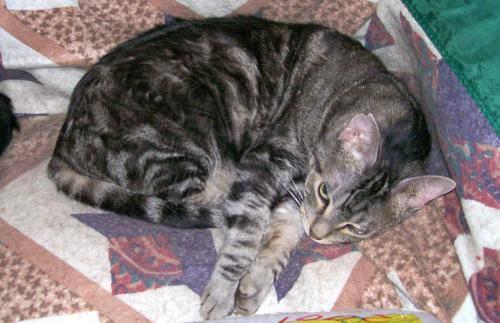
cat